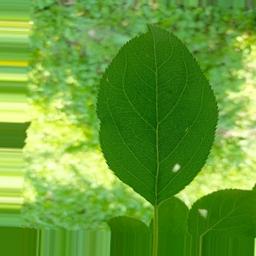
Label: Healthy